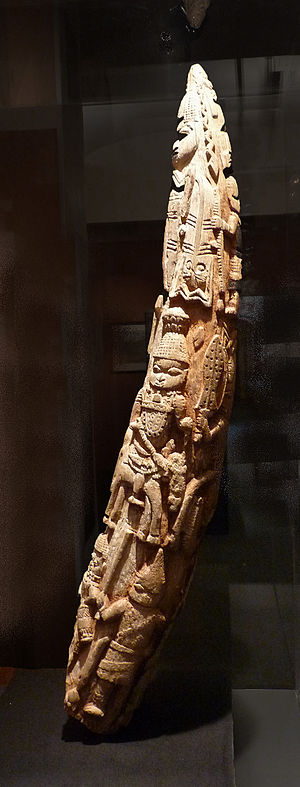
Elfenben
Elefantstødtand med udskæringer
Elfenben er et hårdt, hvidt eller gulligt animalsk materiale, oftest fra elefantens lange runde stødtænder. Det kan dog også komme fra andre dyr som hvalros, vortesvin, narhvaler eller uddøde dyr som mammutter. Anvendelsen har gennem tiderne været udskæringsarbejder som f.eks. skakbrikker, smykker, klavertangenter, som indlæg i møbler samt mindre brugsgenstande som eksempelvis kamme. Traditionelt regnes elfenben fra den Afrikansk skovelefant som den mest værdifulde.